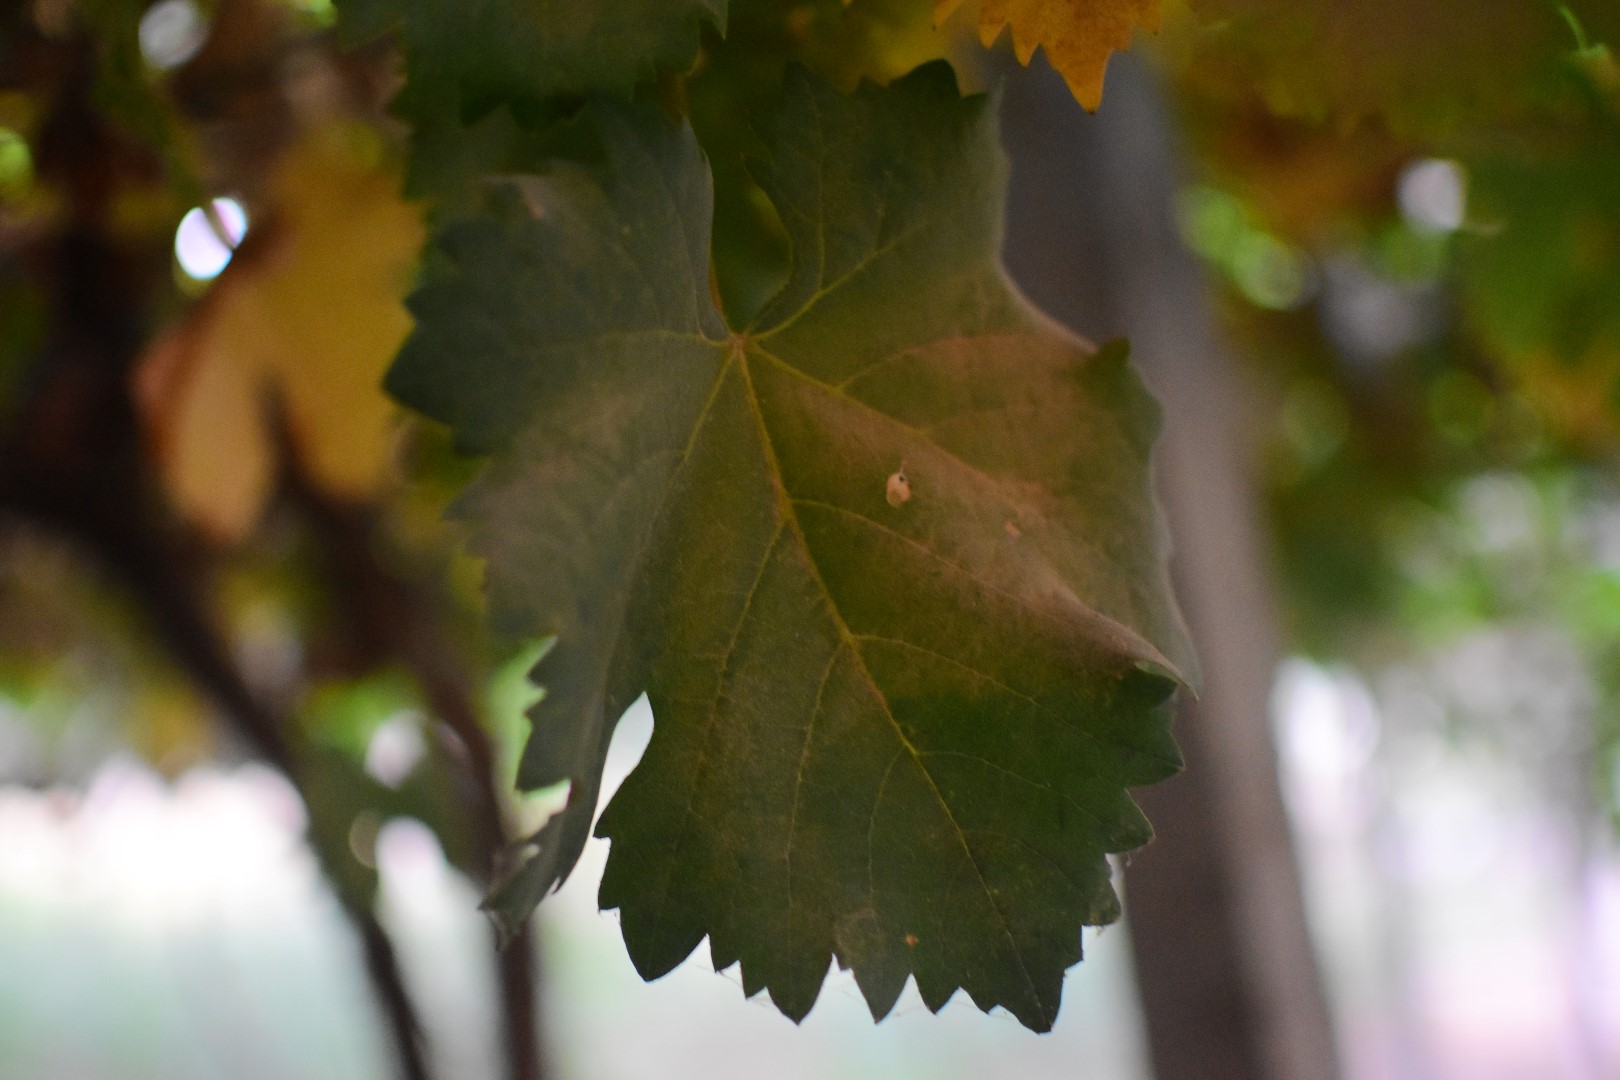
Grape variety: Aswud Balad